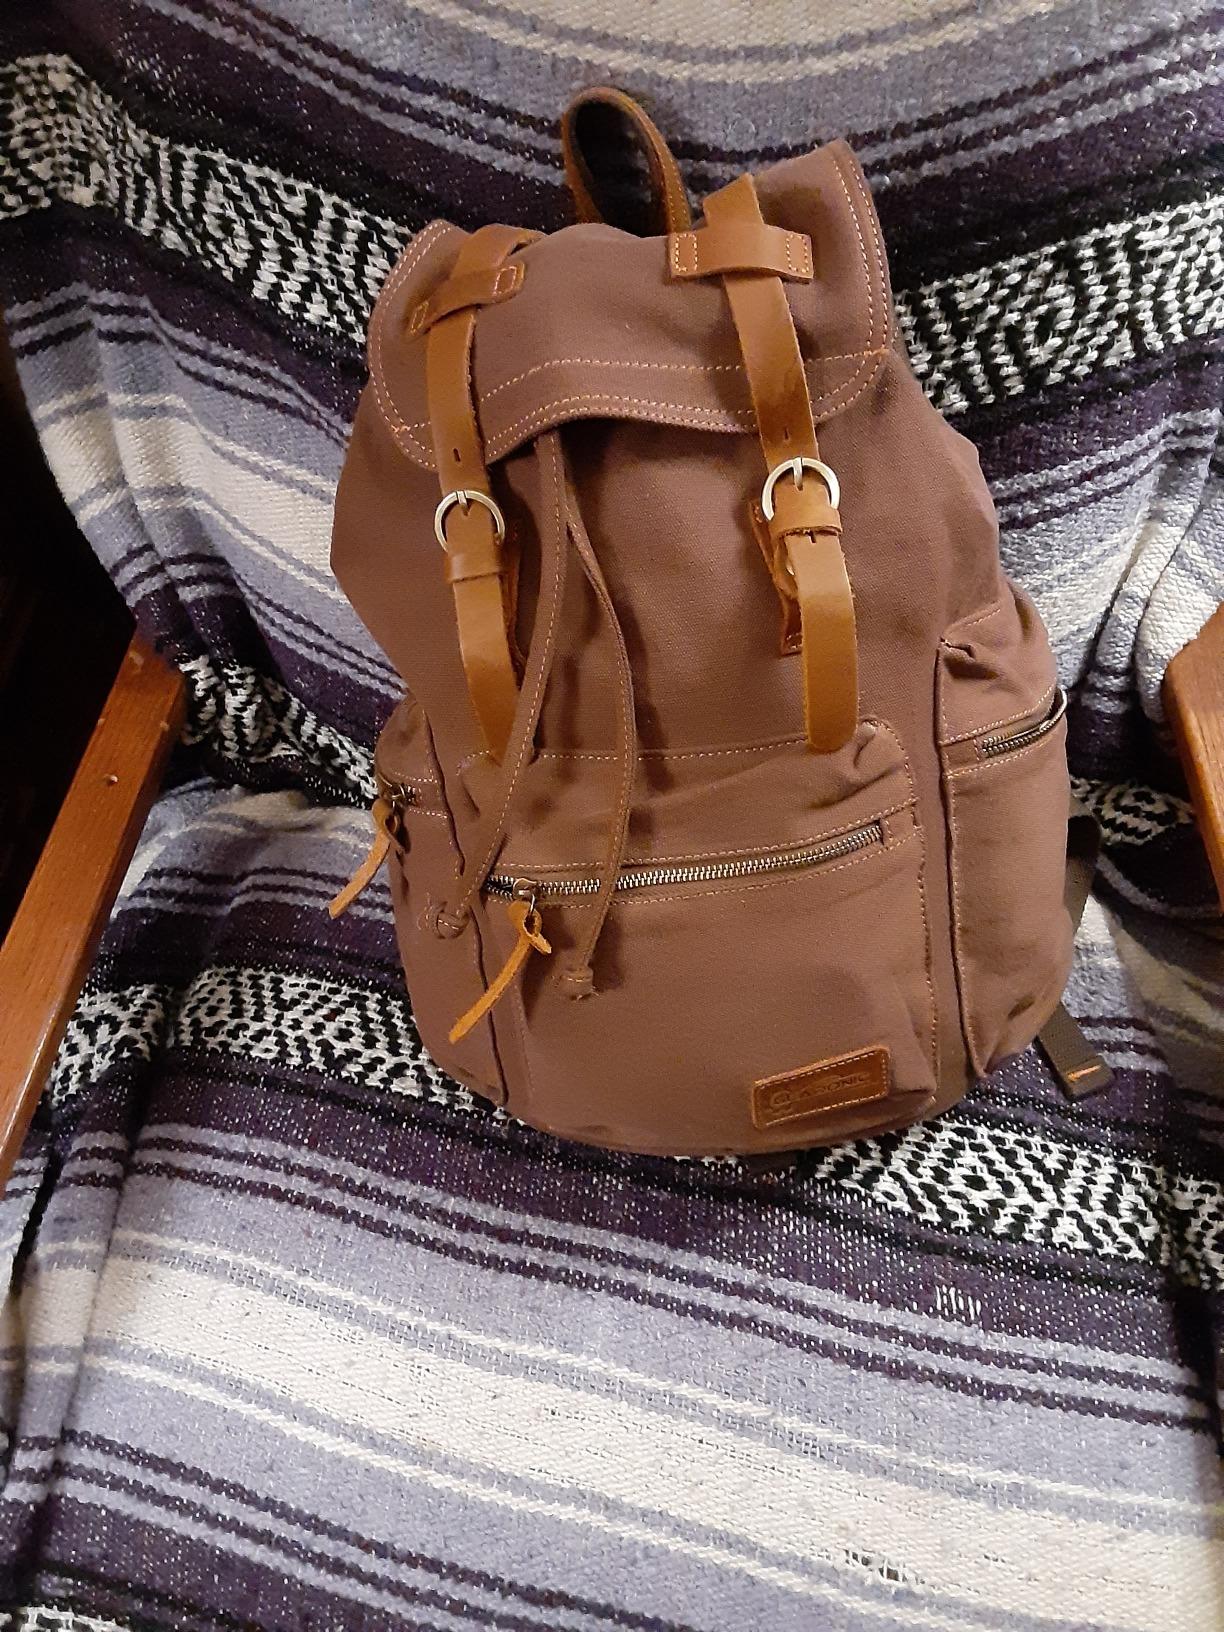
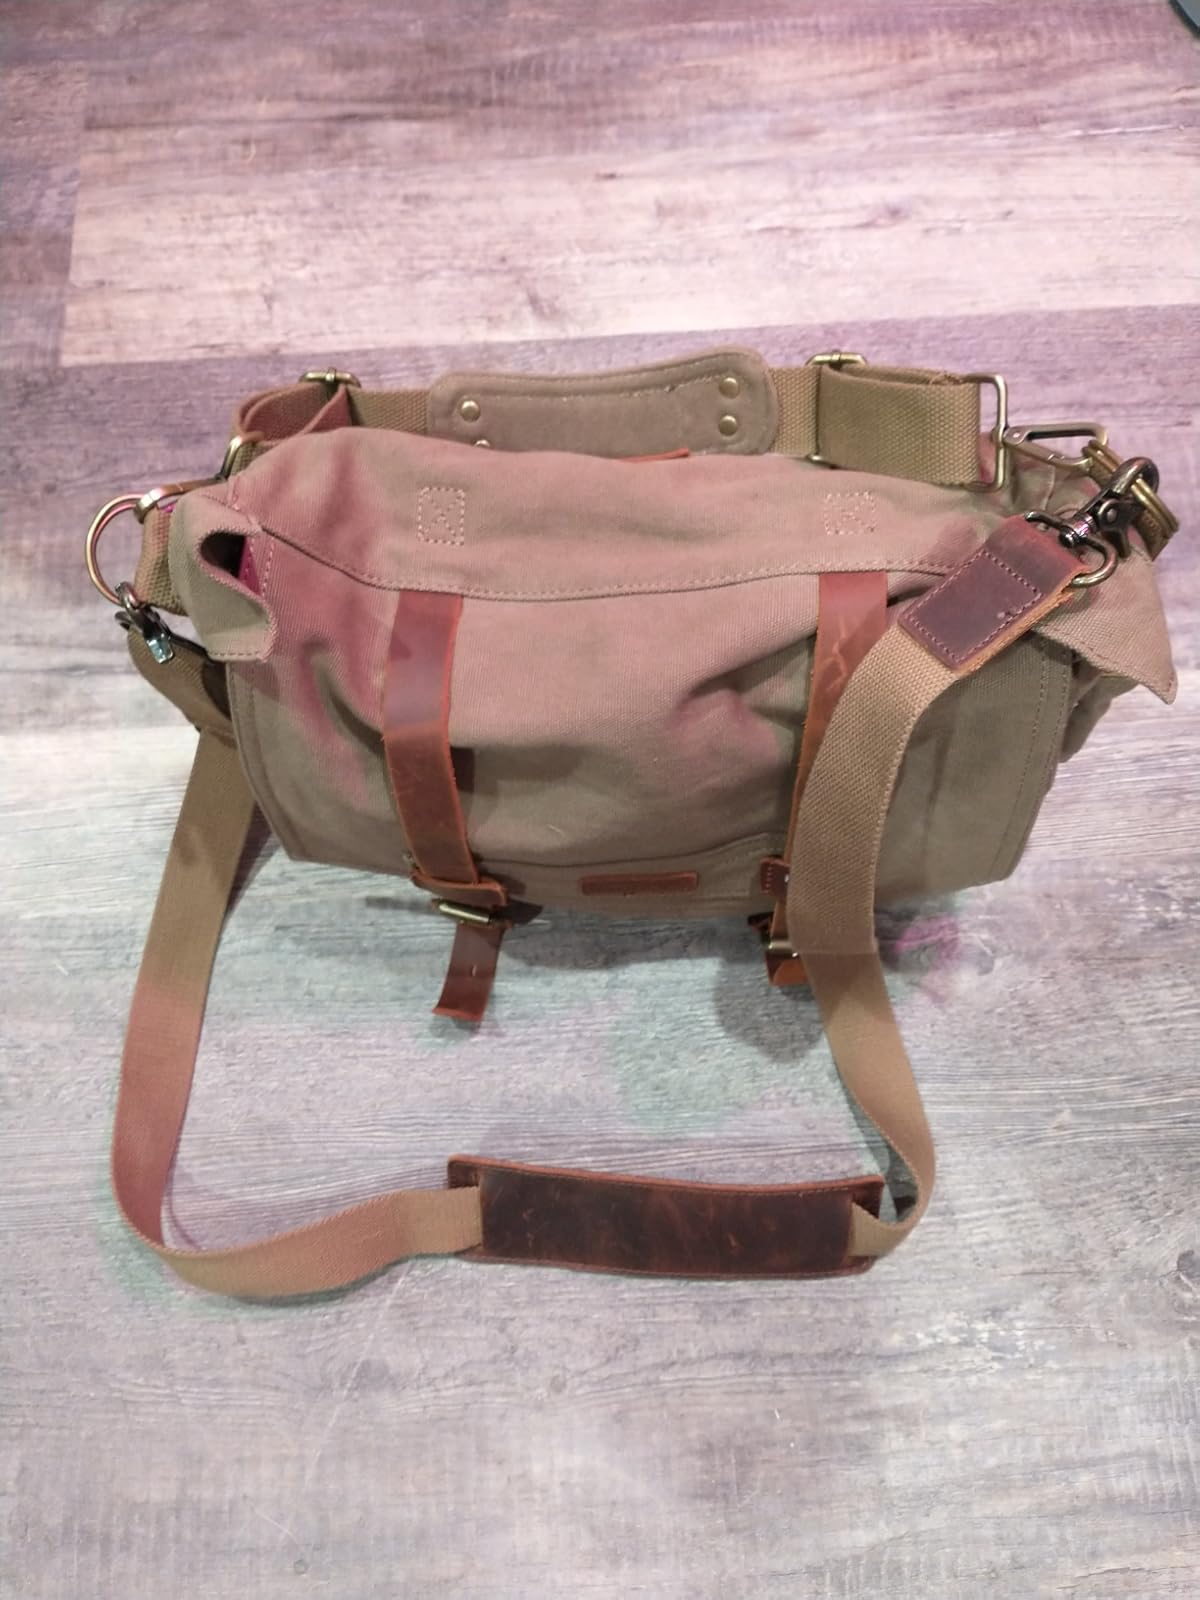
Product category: bag
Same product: no